Union Jack

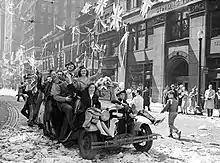
VE Day celebrations in Toronto in 1945, with several buildings flying the Union Jack and several people waving the flag.

The Union Flag was used formally as the Australian national flag until 1953, having official precedence over the Australian Blue Ensign, though the latter was used by government and informally. Schools were encouraged to fly the Union Jack to encourage patriotism for the British Empire, with South Australia requiring students from 1911 to 1956 to fly the Union Jack for the "national salute".